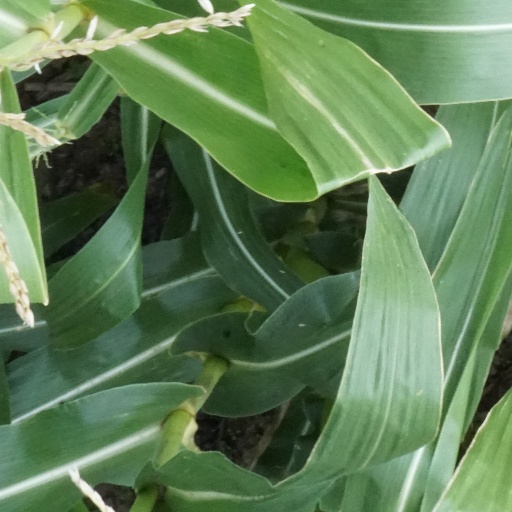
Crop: maize; corn